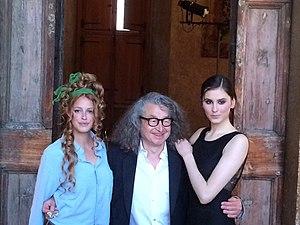
L'artiste Hervé Boudon avec des mannequins lors de son show à la Villa Médicis
Hervé Boudon est un artisan-coiffeur, illustrateur, peintre et dessinateur français né à Paris. Il est le premier à utiliser le dessin pour concevoir ses créations, à la manière d’un couturier qui dessine une robe. Il a collaboré avec les plus grands noms de la profession en France et à l'international et a reçu de nombreuses distinctions tout au long de sa carrière. En 2016, il a publié un livre intitulé Une histoire de la coiffure